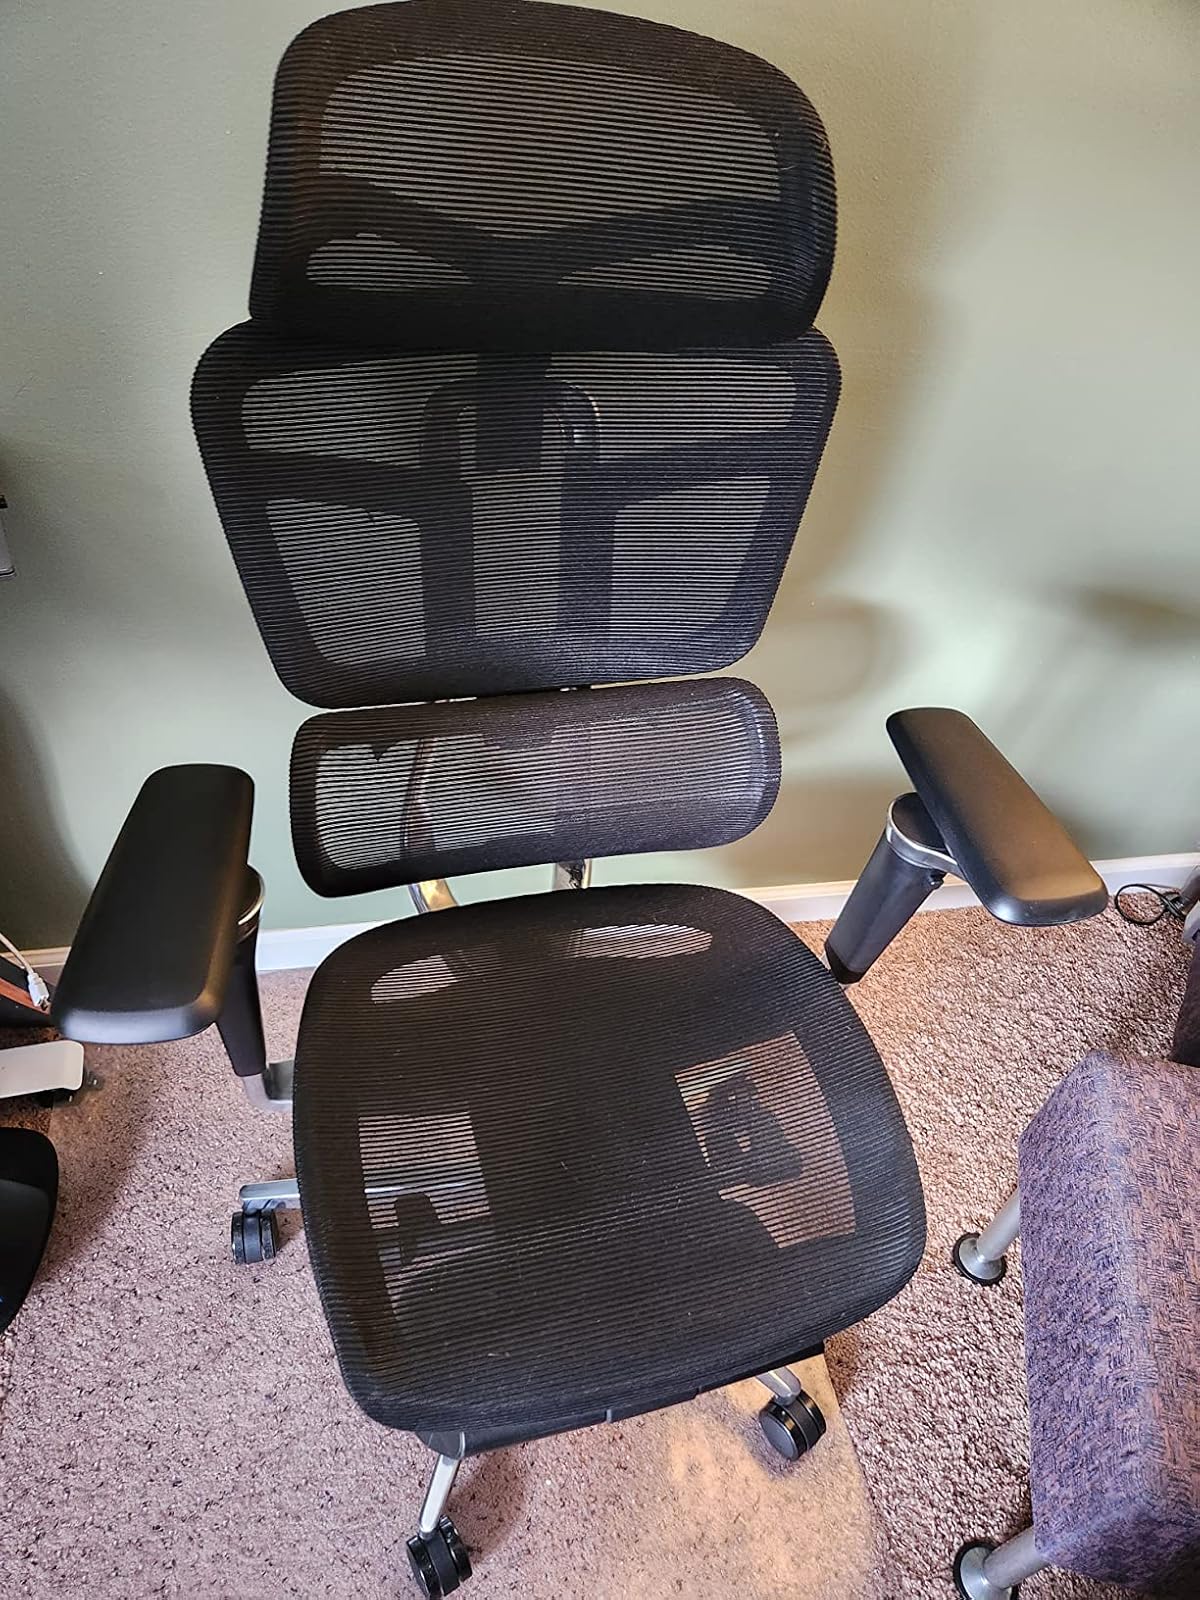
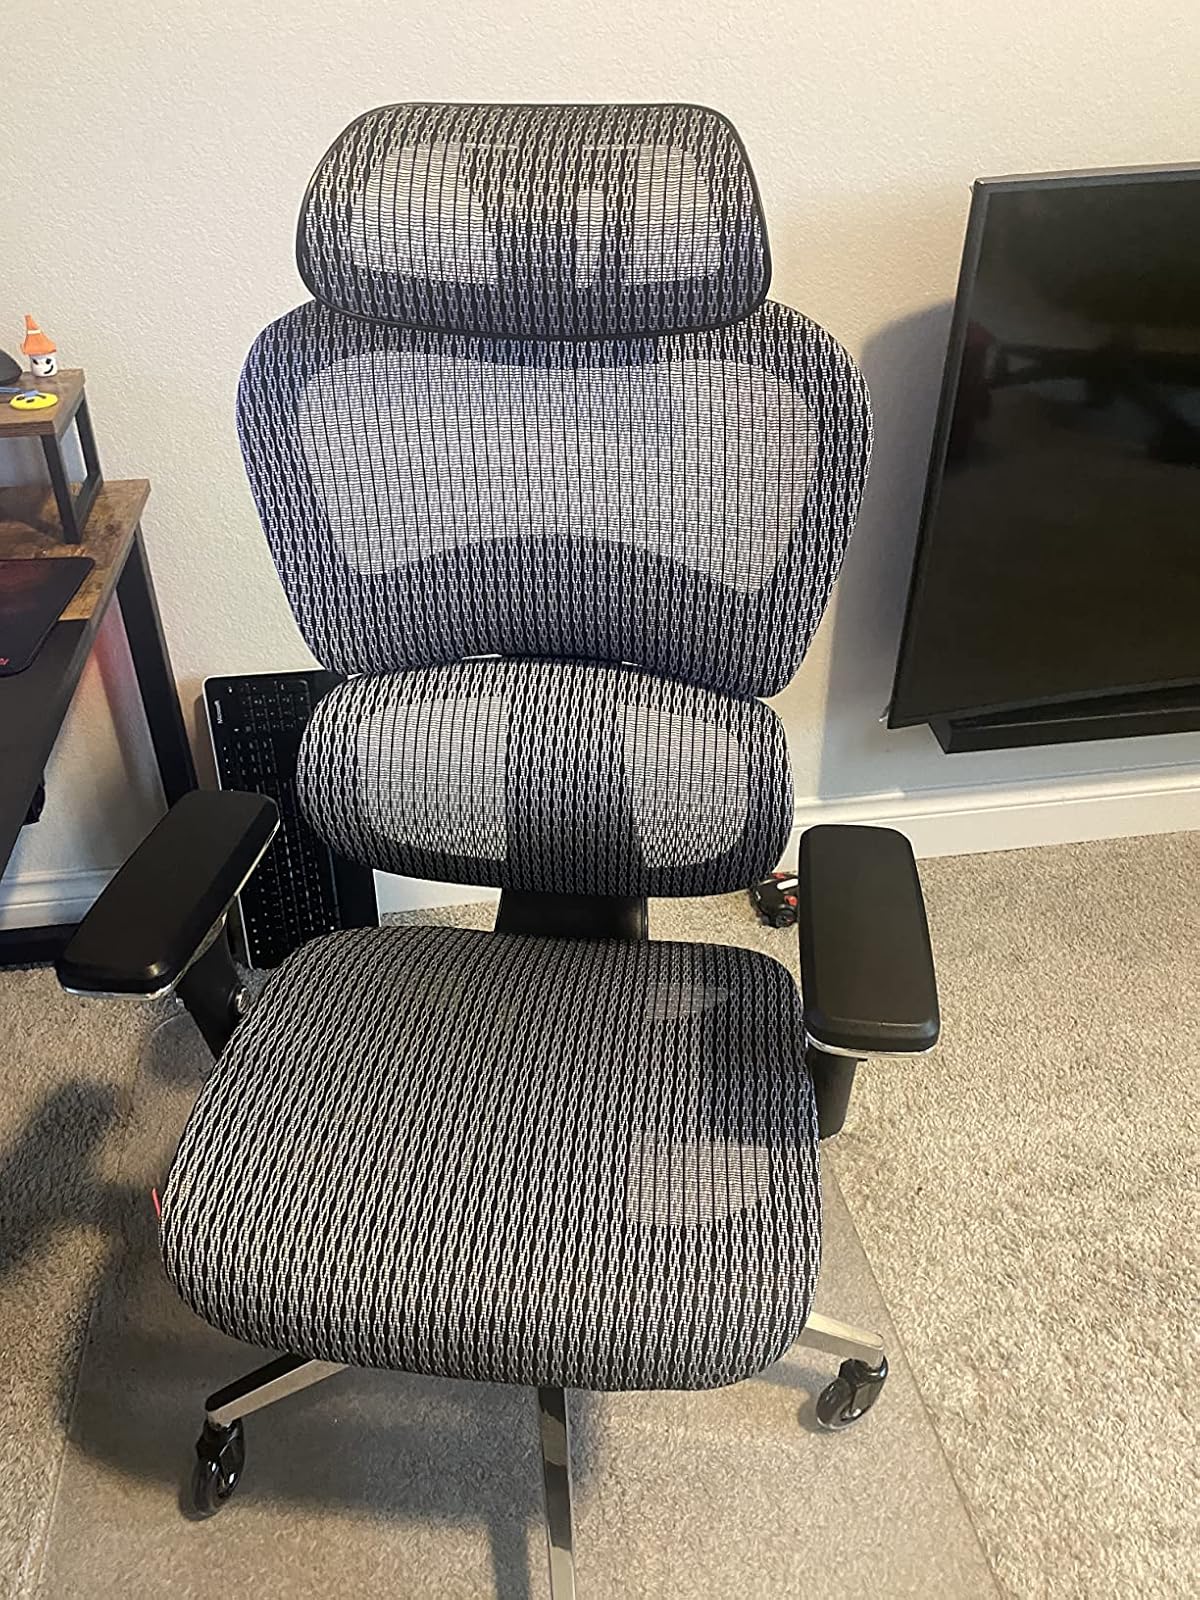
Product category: items_chair
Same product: no